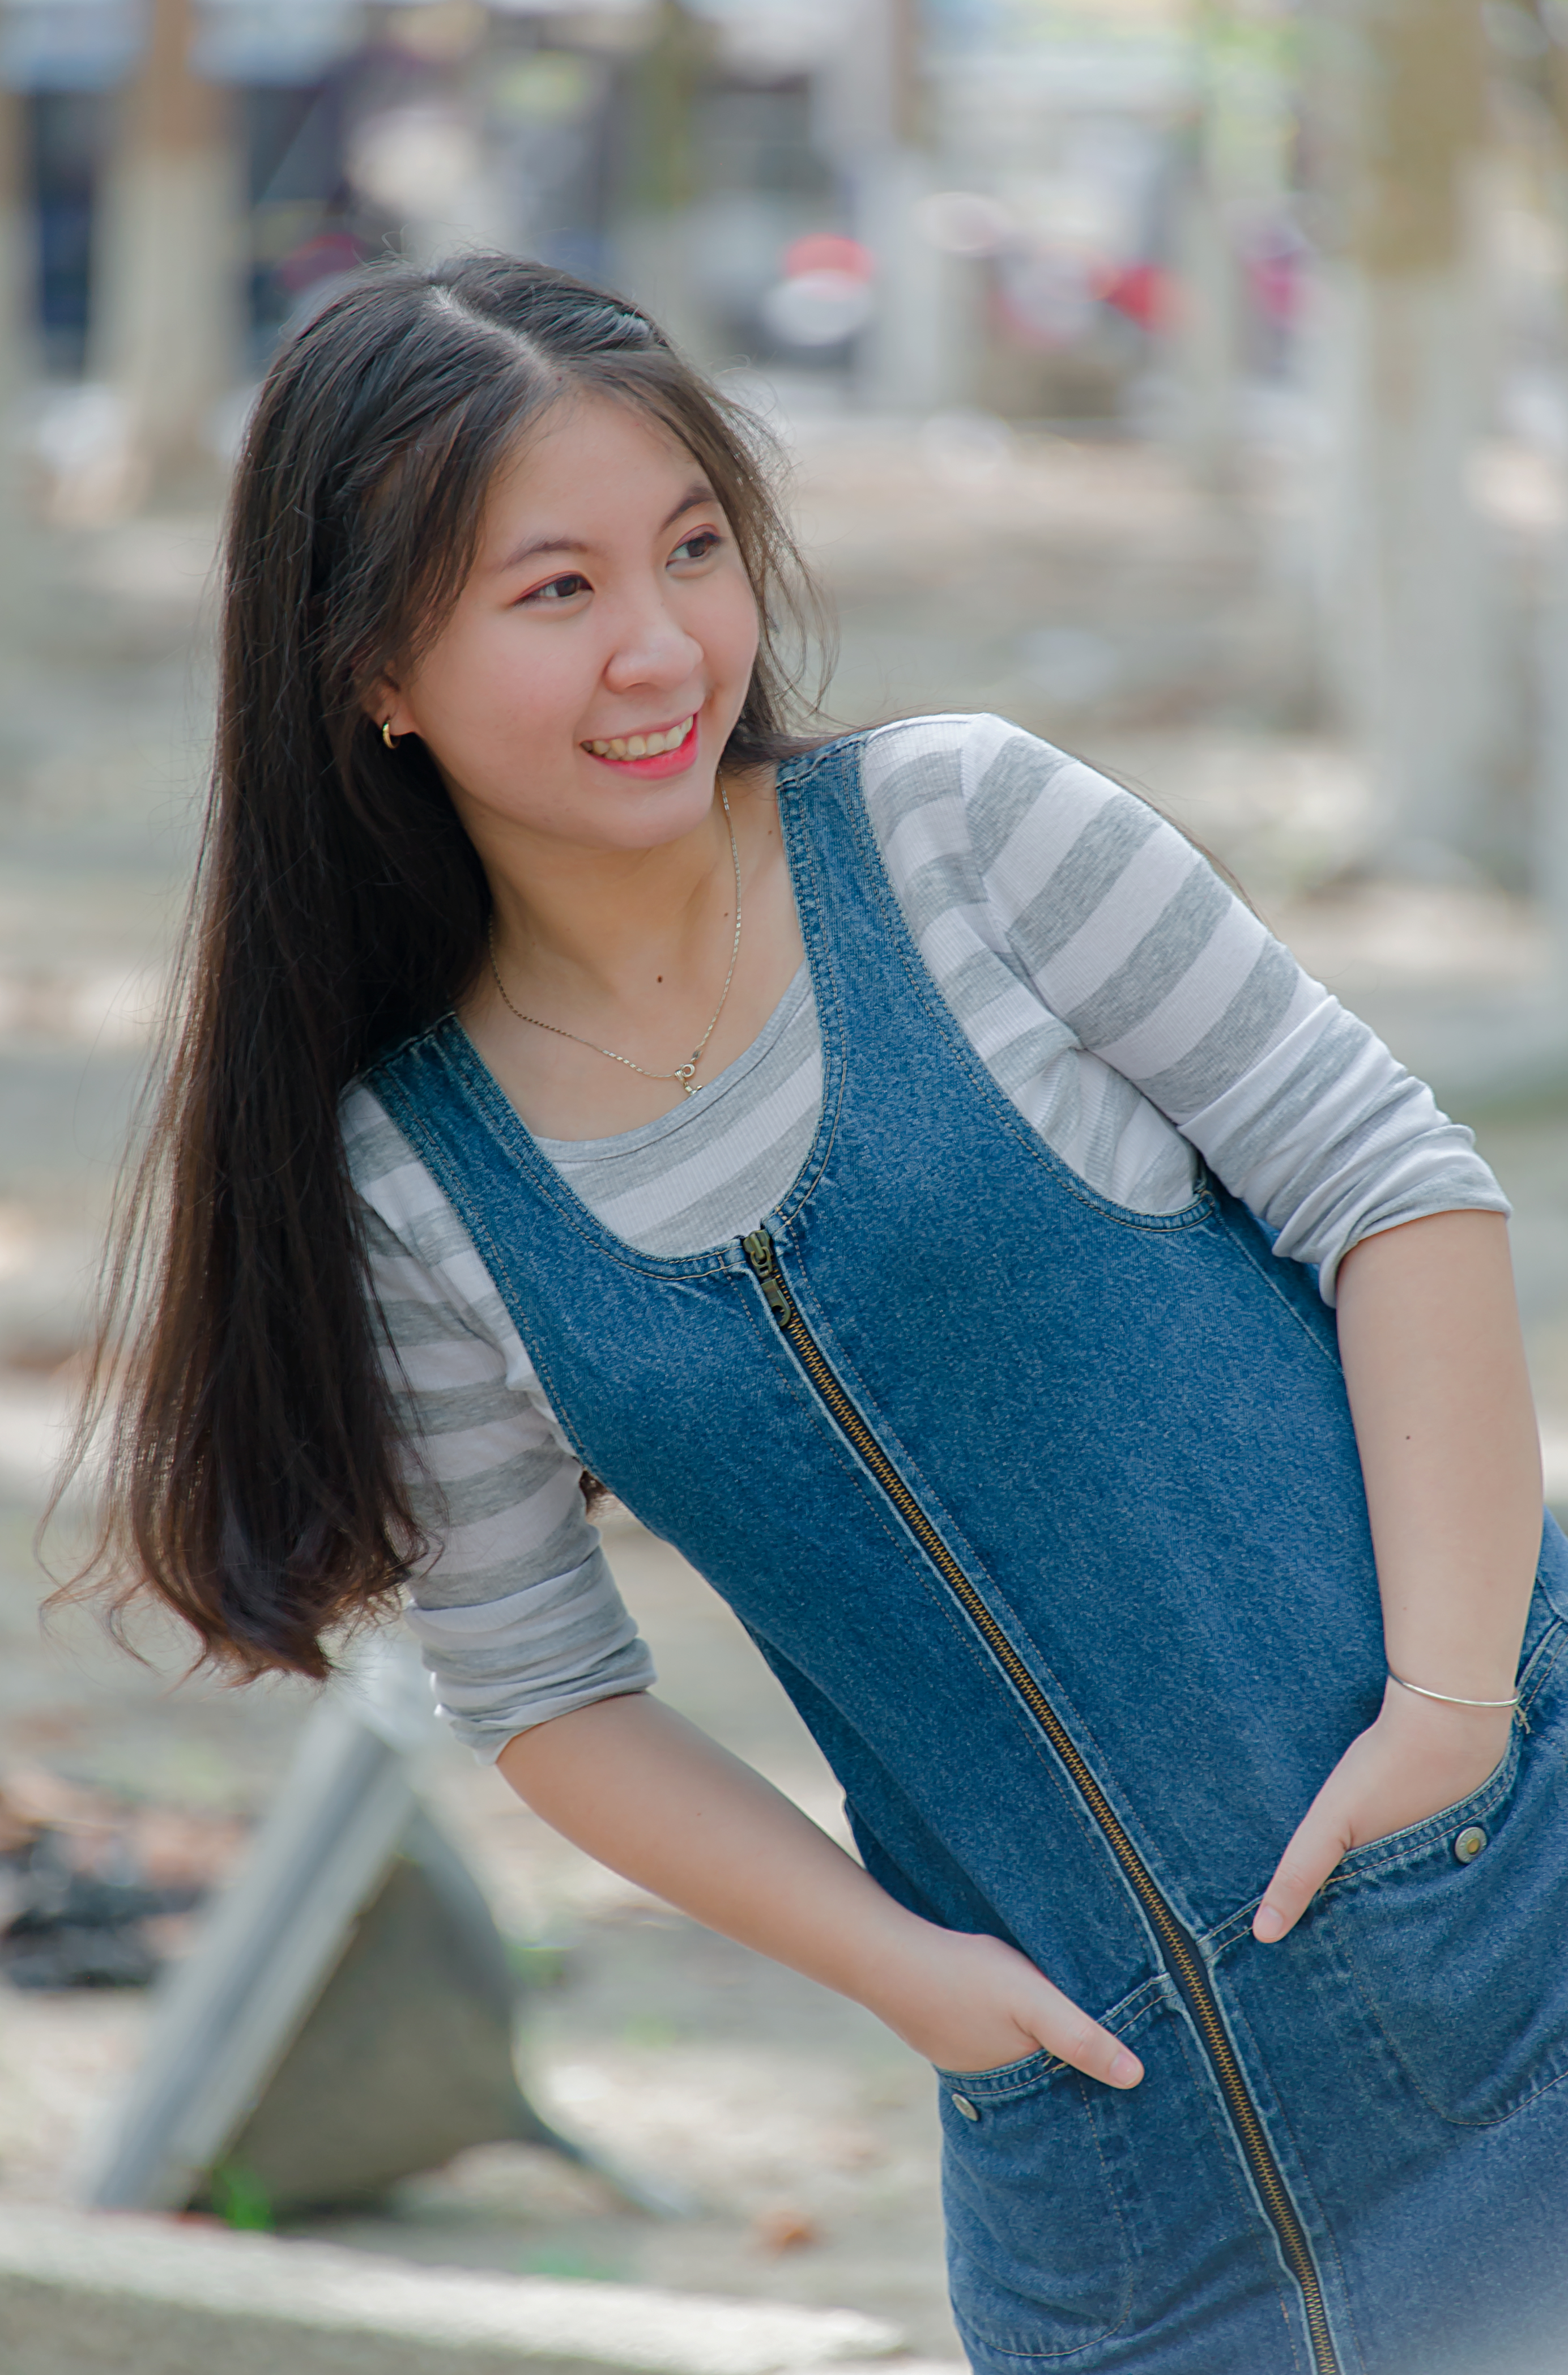
love, cute, portrait, beautiful, happy, girl, blue, hair, photograph, beauty, skin, facial expression, human hair color, lady, smile, shoulder, hairstyle, photography, sitting, eye, long hair, fun, photo shoot, black hair, brown hair, portrait photography, jeans, happiness